Evangelical Catholic

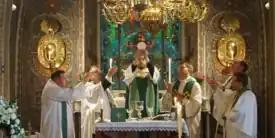
Consecration and elevation of the host at a mass with an Evangelical Catholic/high church profile in the Church of Sweden.

In the 19th century, "Evangelical Catholicism" was seen as a vision for the Church of the future. The term was used by Lutherans such as Ernst Ludwig von Gerlach and Heinrich Leo within the post-Prussian Union church in Germany who were inspired by the church of the Middle Ages, and by neo-Lutheran Friedrich Julius Stahl.